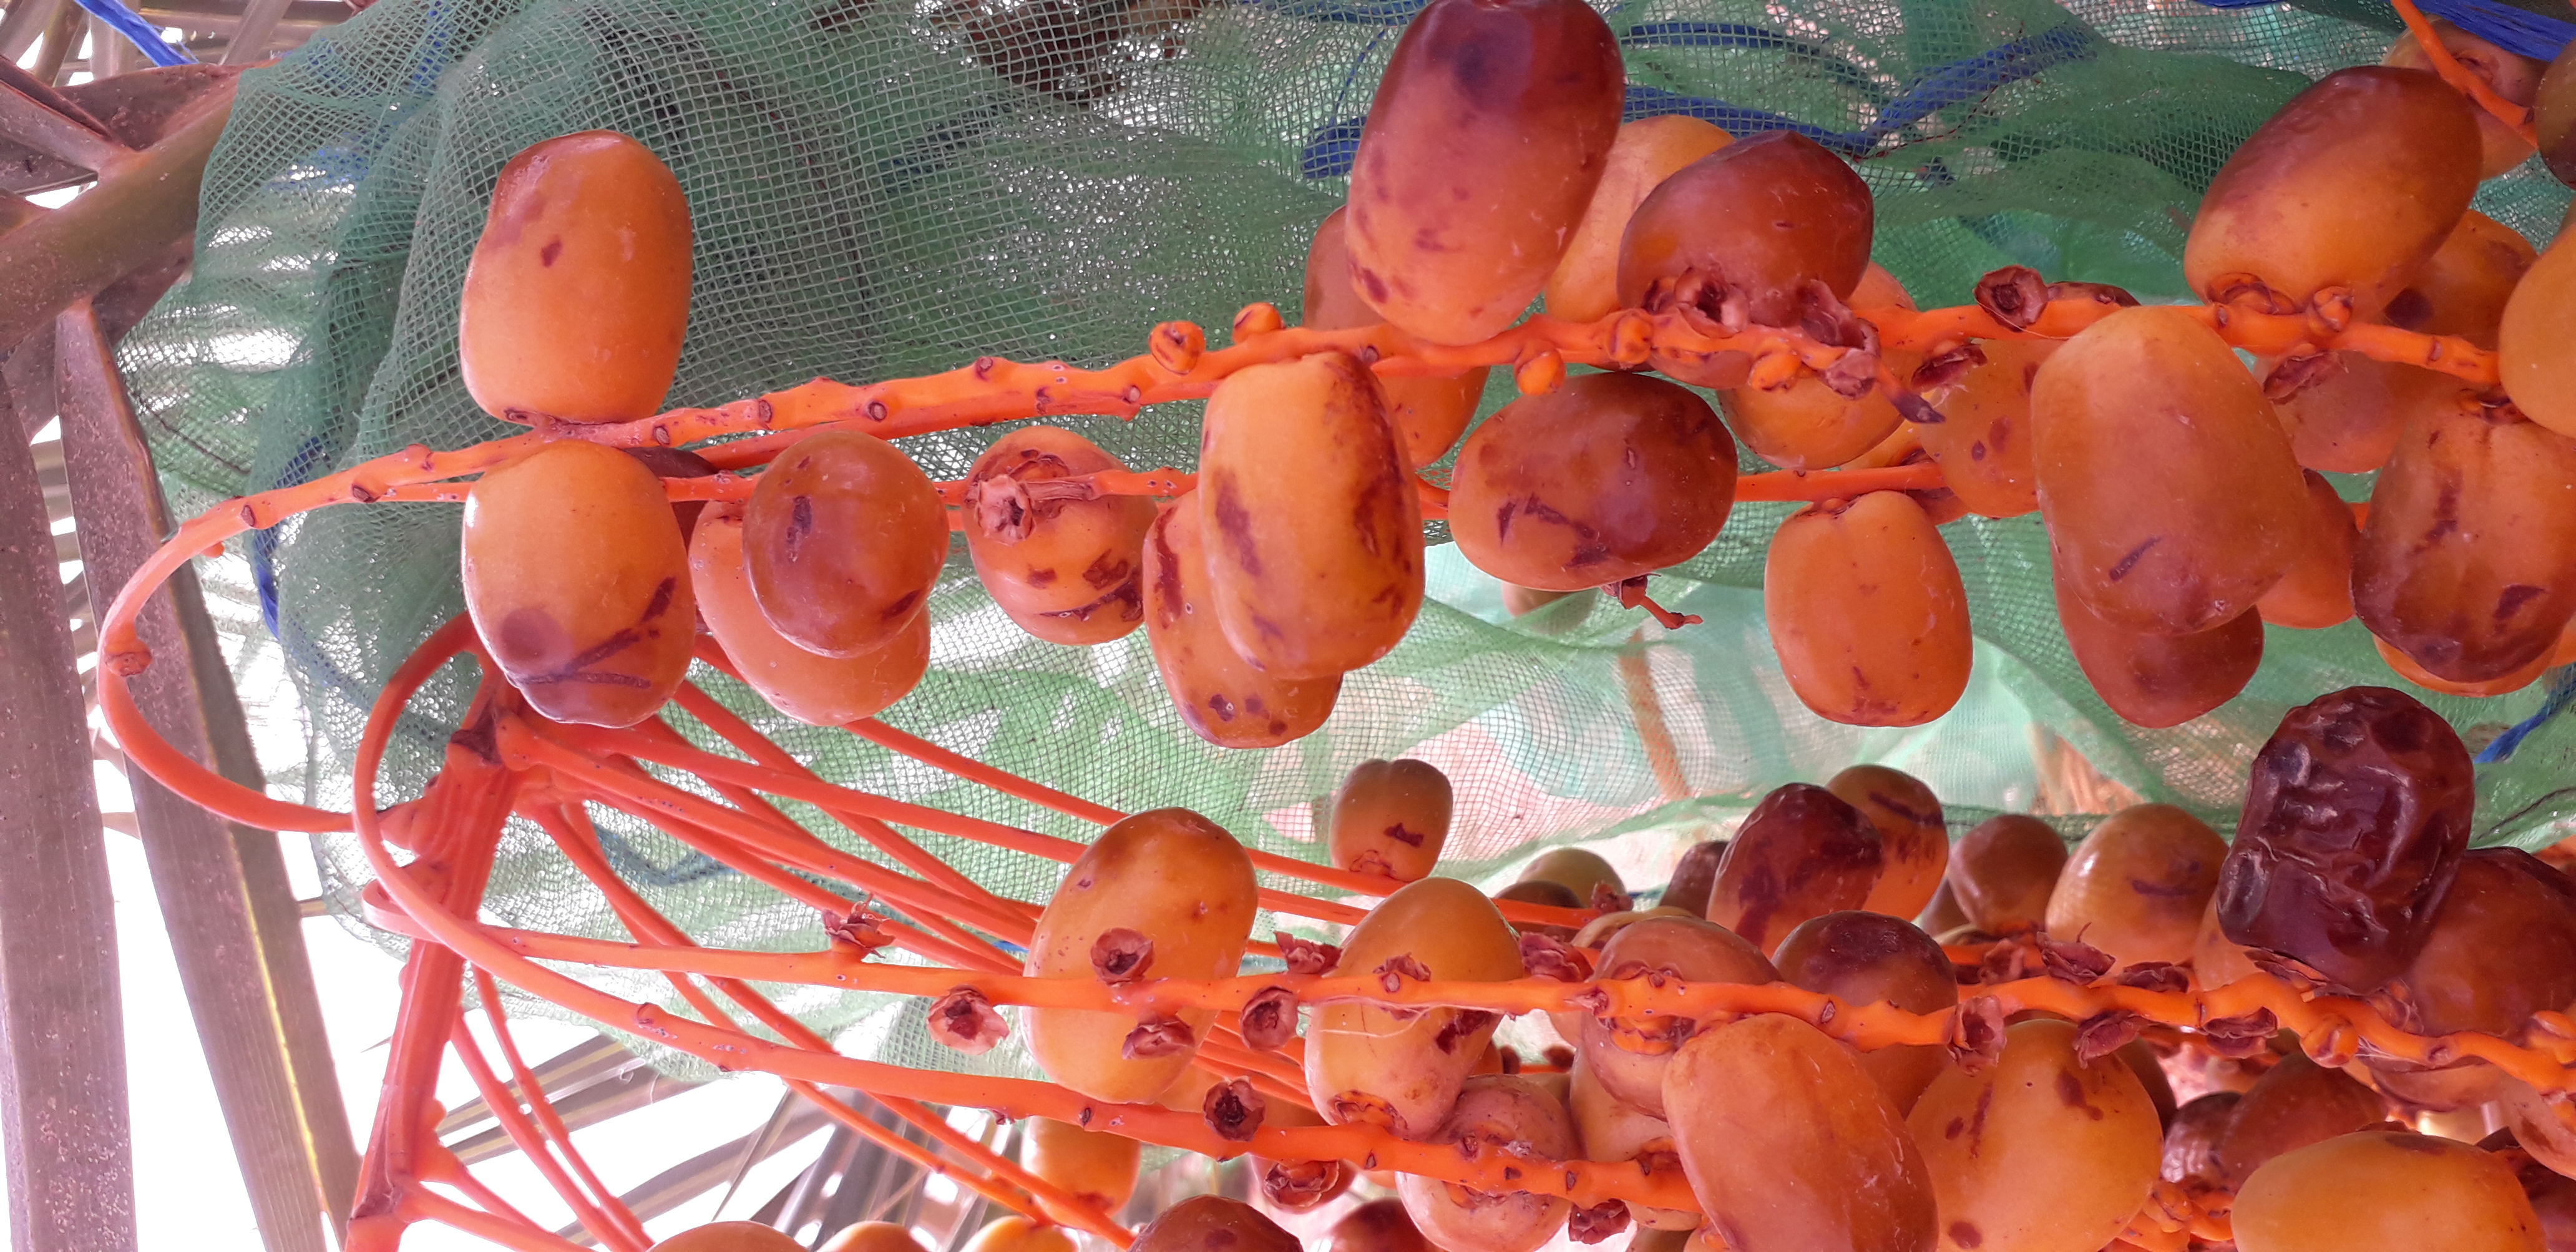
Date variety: Boufagous